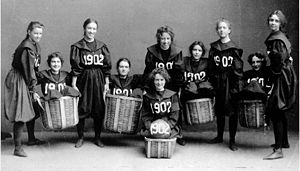
Reformdragten / USA
Eksempel på atletiske "bloomers" fra sidst i 1800-tallet. Et basketballhold fra Smith College 1902
Reformdragten eller Bloomer-dragten efter den amerikanske feminist Amelia Bloomer, var en kvindedragt der bestod af bukser i tyrkisk snit med et kort skørt over.